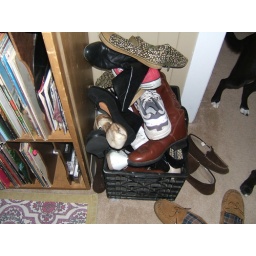
Bone in shoe box